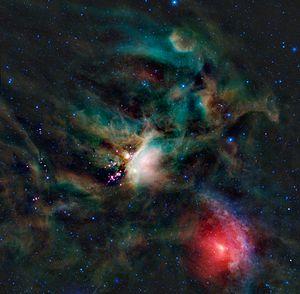
La Terre est la troisième planète par ordre d'éloignement au Soleil et la cinquième plus grande aussi bien par la masse que le diamètre du Système solaire. Par ailleurs, elle est le seul objet céleste connu pour abriter la vie. Elle orbite autour du Soleil en 365,256 jours solaires — une année sidérale — et réalise une rotation sur elle-même relativement au Soleil en 23 h 56 min 4 s — un jour sidéral — soit un peu moins que son jour solaire de 24 h du fait de ce déplacement autour du Soleil. L'axe de rotation de la Terre possède une inclinaison de 23°, ce qui cause l'apparition des saisons.